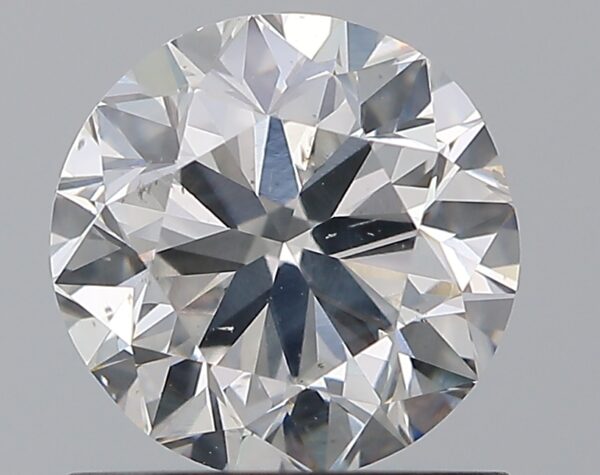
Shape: round
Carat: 1.01
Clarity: SI2
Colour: F
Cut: VG
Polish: EX
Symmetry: VG
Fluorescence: N
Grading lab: GIA
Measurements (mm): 6.19 x 6.27 x 3.98